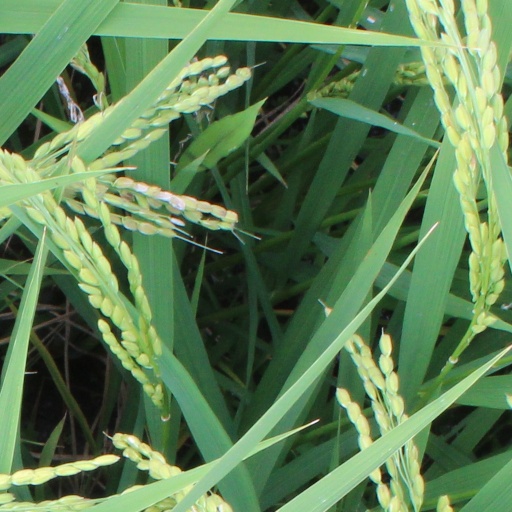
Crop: rice